Dianetics

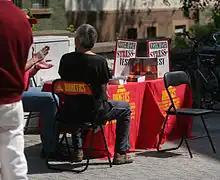
Germany 2009

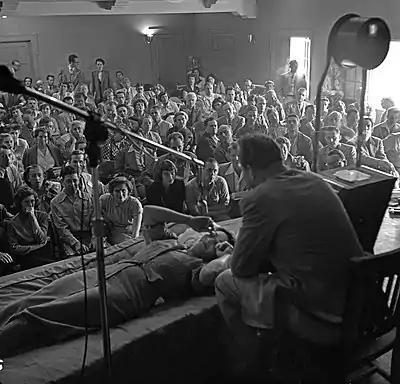
Hubbard demonstrating Dianetics technique at a seminar in Los Angeles in 1950

Dianetics is a set of pseudoscientific ideas and practices regarding the human mind, which were invented in 1950 by science fiction writer L.Ron Hubbard. Dianetics was originally conceived as a form of psychological treatment, but was rejected by the psychological and medical establishments as pseudoscientific and ineffective. It was the precursor to Scientology and has since been incorporated into it. It involves a process referred to as "auditing", which utilizes an electrical resistance meter, ostensibly to remove emotional burdens and "cure" people from their troubles.